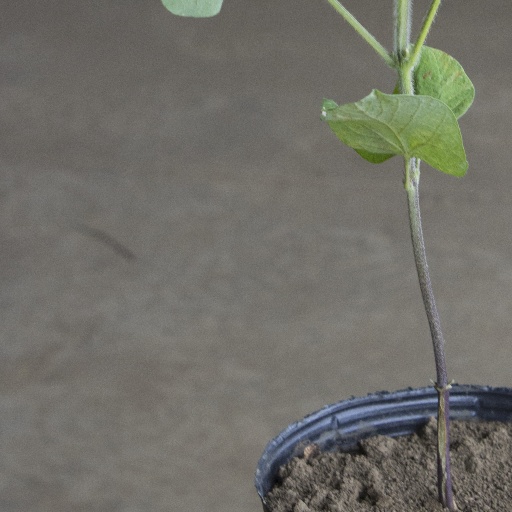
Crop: soybean